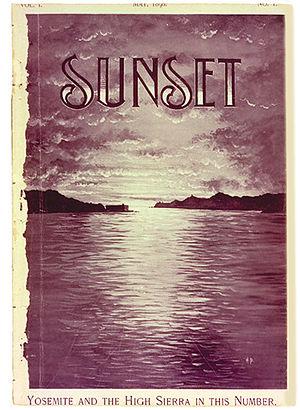
Le Sunset Magazine est un mensuel américain.